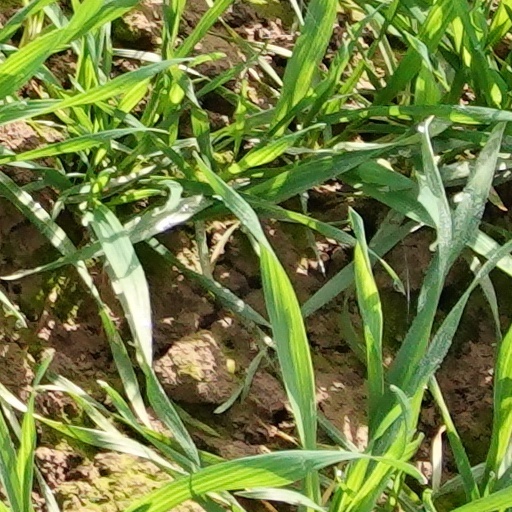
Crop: wheat